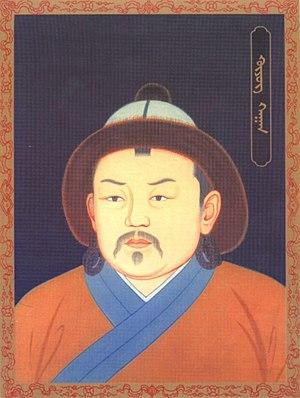
La dynastie Yuan est fondée par Kubilai Khan, petit-fils de Gengis Khan, qui devient khagan de l'empire mongol en 1260 et achève la conquête de la Chine en 1279. Il confère a posteriori des noms posthumes et des noms de temple à ses prédécesseurs.
Les relations entre la France et la Mongolie ou relations franco-mongoles désignent les liens, échanges, rencontres, collaborations et confrontations, qu'ils soient d’ordre économique, diplomatique ou culturel, qu’ont entretenus hier et entretiennent aujourd’hui la France et la Mongolie.
Cette liste présente les dirigeants de la Perse et de l'Iran.